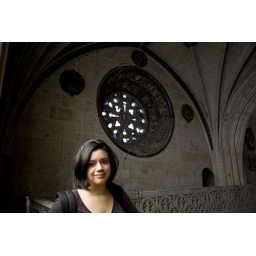
Me and the circular stained glass window in Salamanca's cathedral